Nova music festival massacre

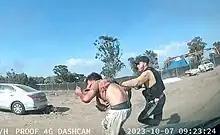
A Hamas militant snatching a festivalgoer during the massacre

The festival was one of the first targets of Hamas's surprise attack against Israel in the early morning hours of 7 October 2023. Israeli security services investigations have found it unlikely that Hamas had advanced knowledge of the festival, citing, among other evidence, that the festival had been planned to run until 6 October and was only recently extended to 7 October. The massacre was carried out by the 1st and 3rd companies of Hamas's Nuseirat Battalion. Their original target was the city of Netivot, but after noticing the party they turned back and headed in its direction, where they committed the massacre. Afterwards, they again headed towards Netivot but after seeing an Israeli tank turned back again and joined the Nuseirat Battalion's 2nd company at kibbutz Be'eri in perpetrating the Be'eri massacre.